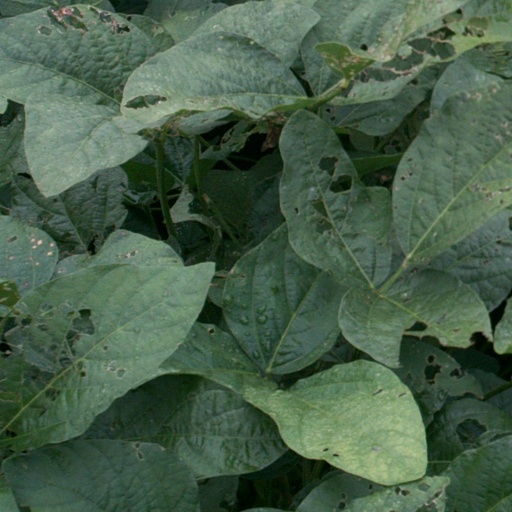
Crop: soybean